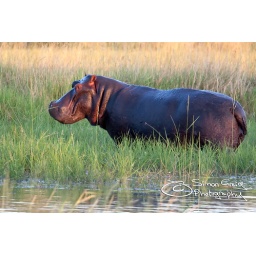
A hippo standing in long grass by the side of its pool. Taken in the north of the Okavango Delta, Botswana.